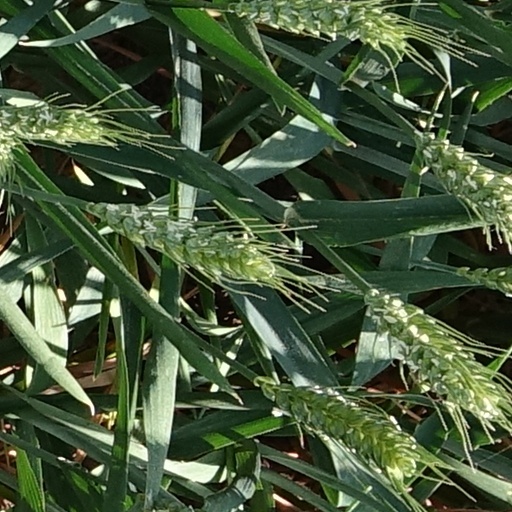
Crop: wheat